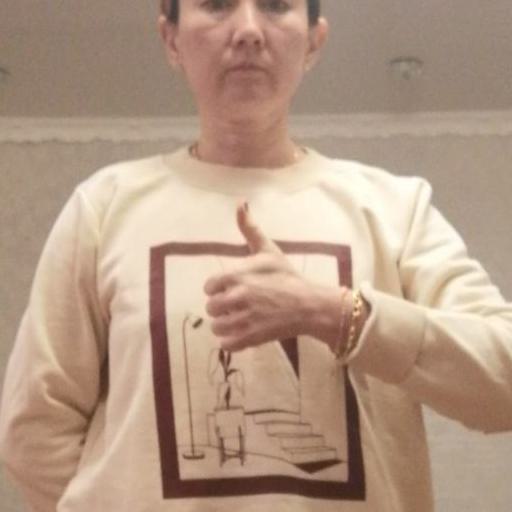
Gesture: like